Strangers of the Evening

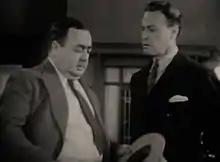
Eugene Pallette and Mahlon Hamilton

The body of what appears to be lawyer and aspiring politician Clark C. McNaughton is brought to the Chandler Undertaking Parlor which is on 52nd Street, his face mangled from a car accident, but it is really the body of a man called Jack Lee who died in a car accident. It will be novice nineteen year old undertaker Tommy Freeman's (Harold Waldridge) first solo job. and he's very apprehensive. Dr. Joseph Chandler (Warner Richmond), is the owner of the establishment, but he and his accomplices are trying to avoid an investigation, since McNaughton actually died of a gunshot wound having been shot by Lee in an argument. Tommy has a bad feeling about the case, so he tells Dr. Raymond Everette (Theodore von Eltz) that he's going out for "coffee" so he can delay the embalming. Shortly after, Everette's fiancée Ruth (Miriam Seegar) stops in for a visit. Feeling like she is being followed by her father, Frank Daniels (Lucien Littlefield), she says she can't stay long. Daniels, who has indeed been following her, confronts Everette and warns him to stay away from his daughter. Ruth, who has been hiding in another room, leaves the back way and hails a taxi cab just as Tommy returns to discover that Dr. Everette is leaving as well. He and Ruth are planning on eloping.